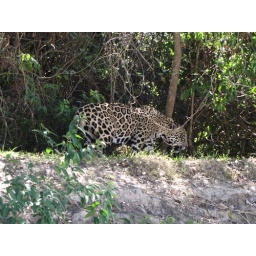
Jaguar walking in the forest